Ike Opara

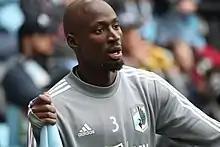
Opara with Minnesota United in 2019

Ikenna Martin "Ike" Opara (born February 21, 1989) is an American former professional soccer player who is currently an assistant coach for Sporting Kansas City II in MLS Next Pro.